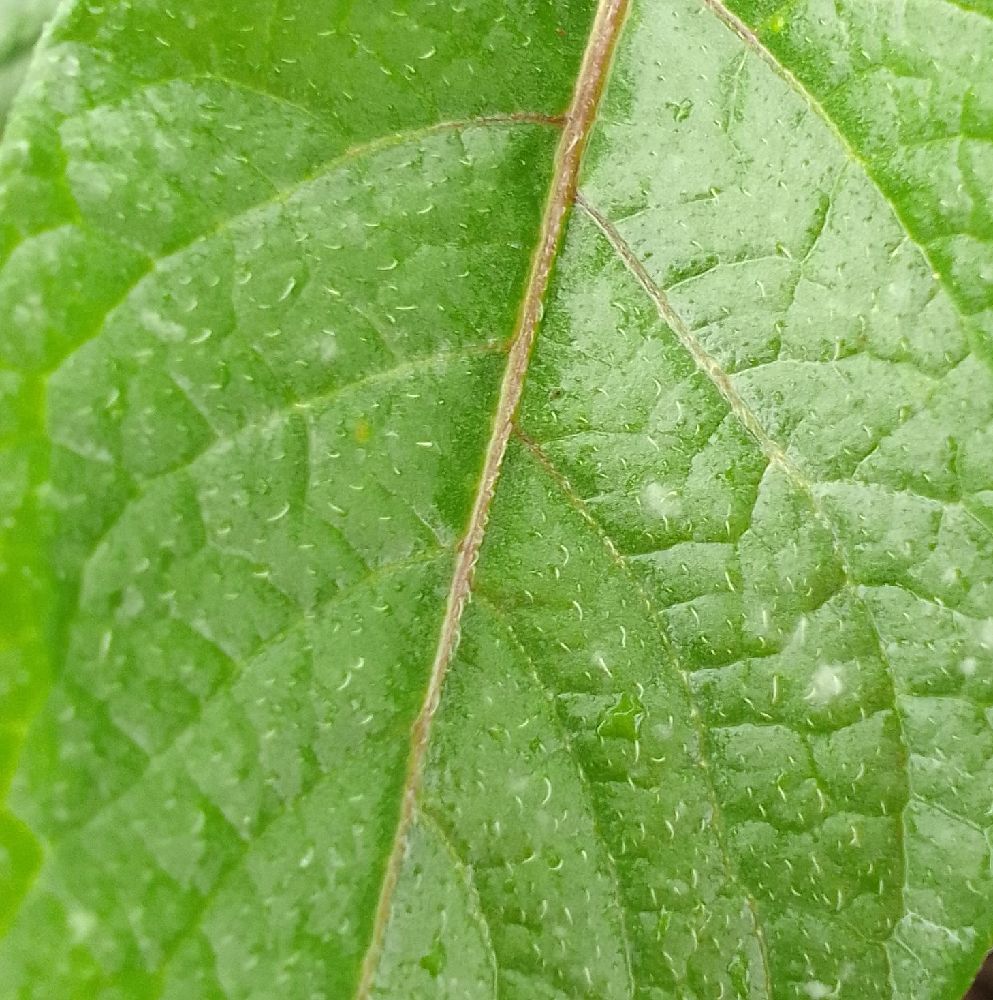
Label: Healthy